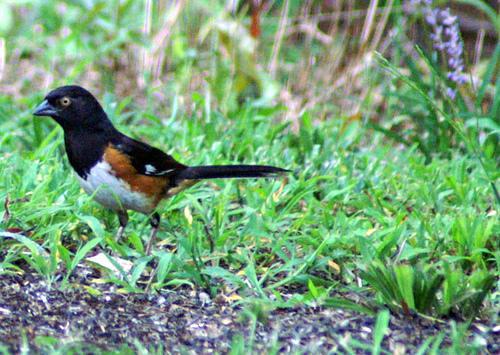
A photo of a eastern towhee